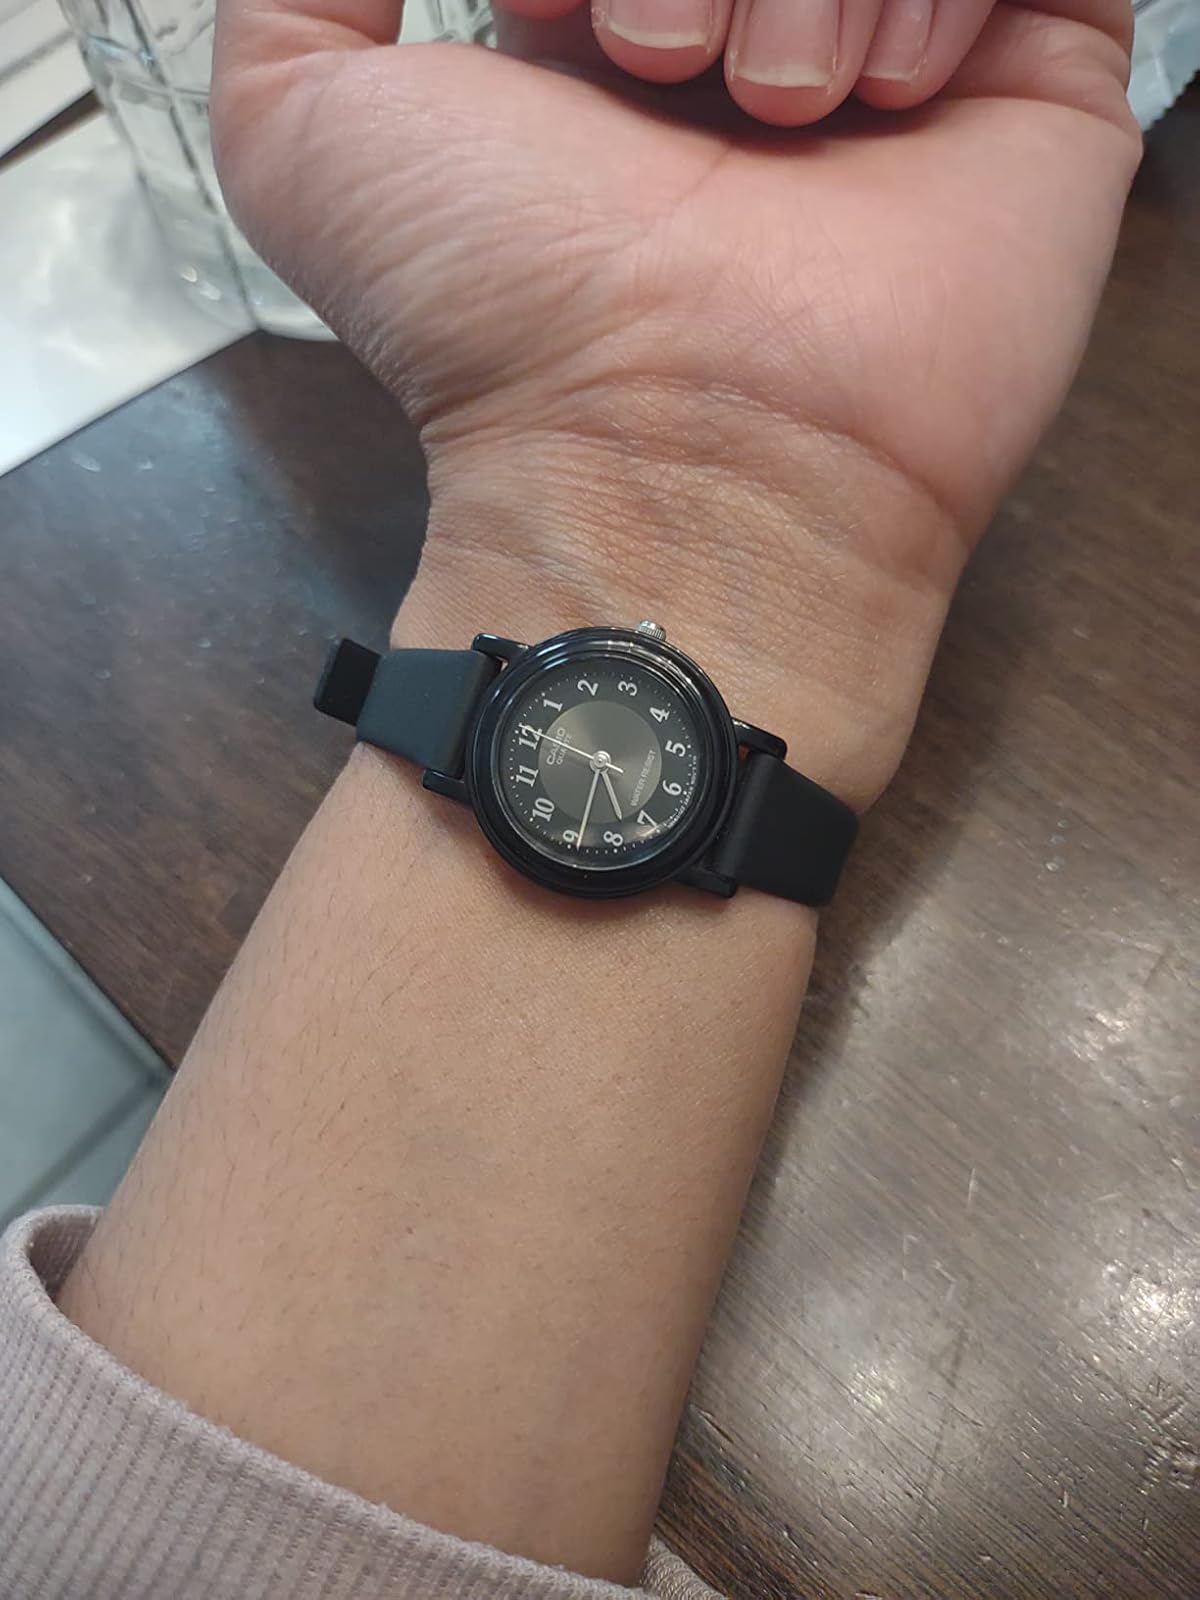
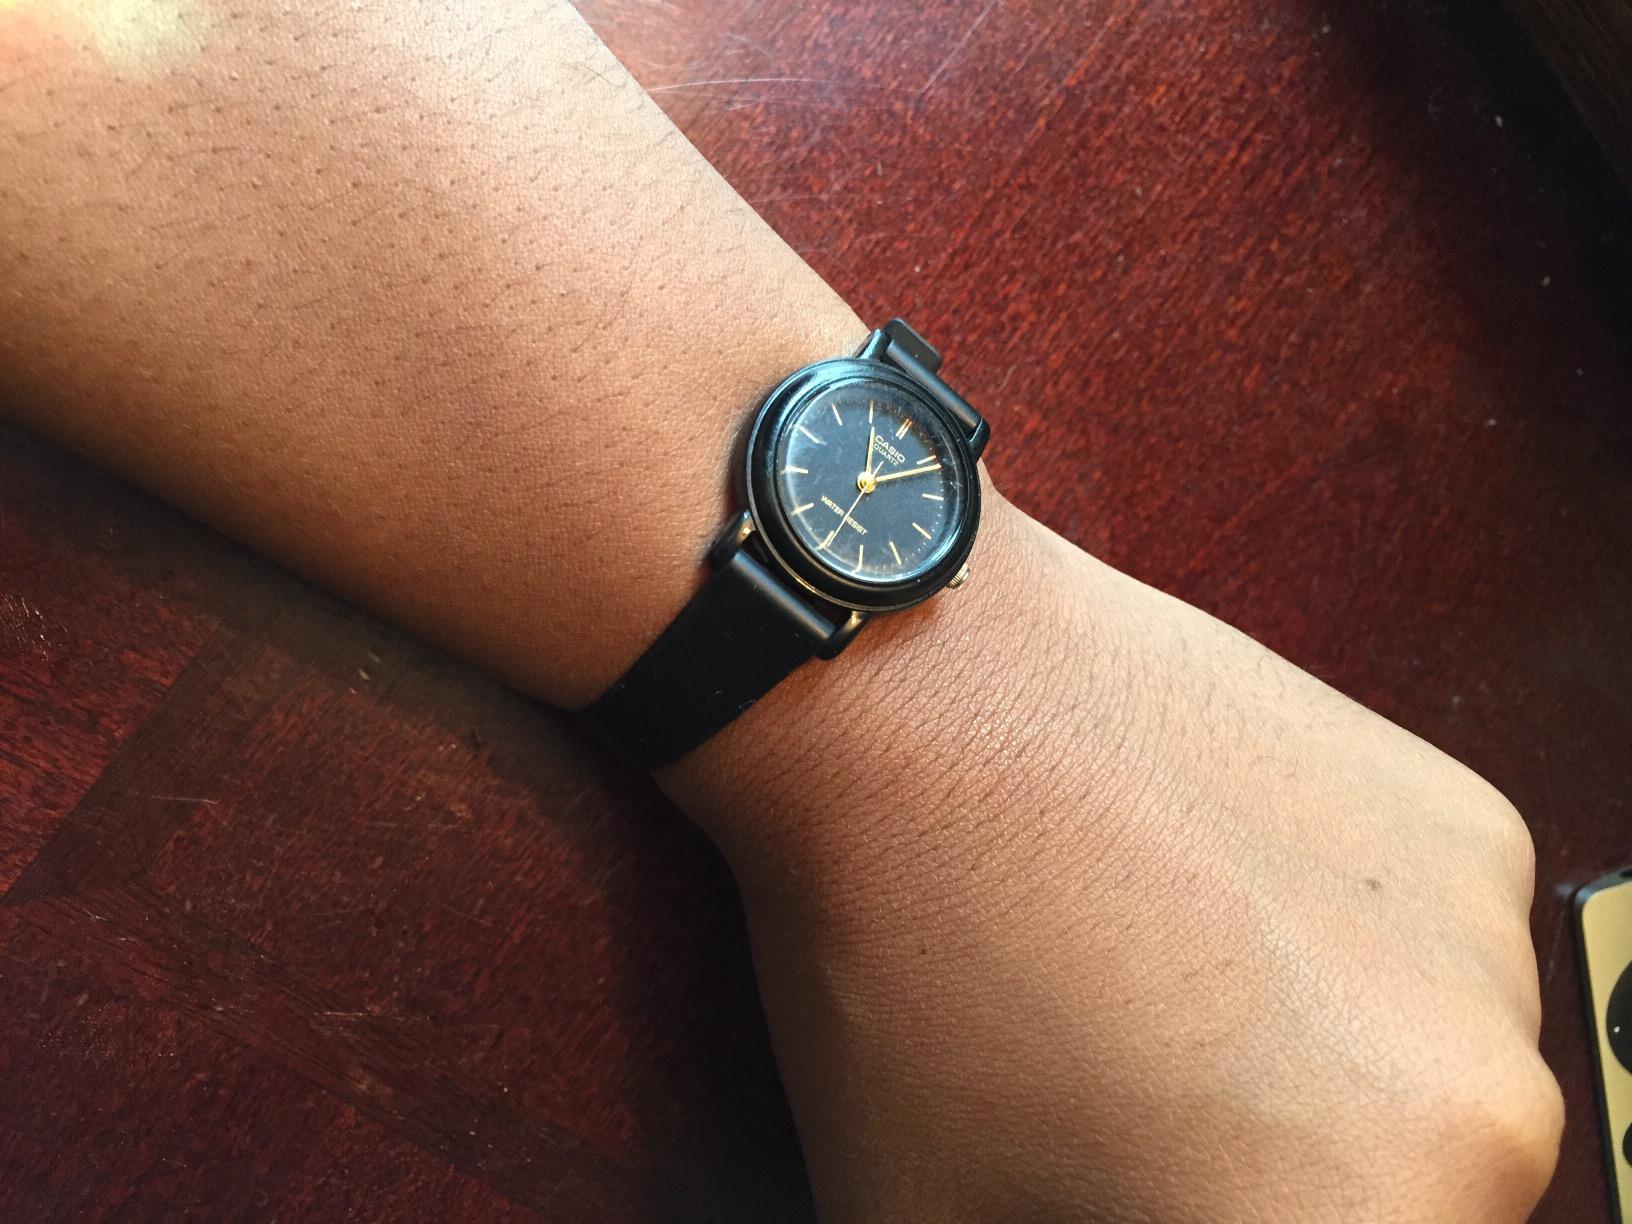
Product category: accessories_watch
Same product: no